Rheum ribes

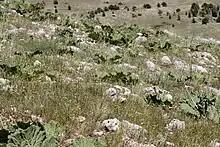
"Rheum ribes" in early May "in situ" at Karasakal Mt., Tufanbeyli, near Adana, Turkey.

It is a floristic element of the Irano-Turanian Region or Iran-Turan Plant Geography Region.